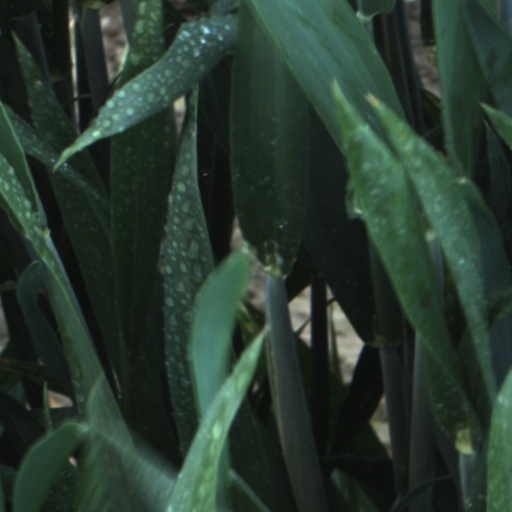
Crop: wheat